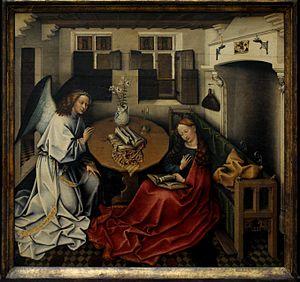
L'annonciation. Maître de Flémalle(Robert Campin?). Vers 1375
Cette page dresse la liste des œuvres du peintre Robert Campin :